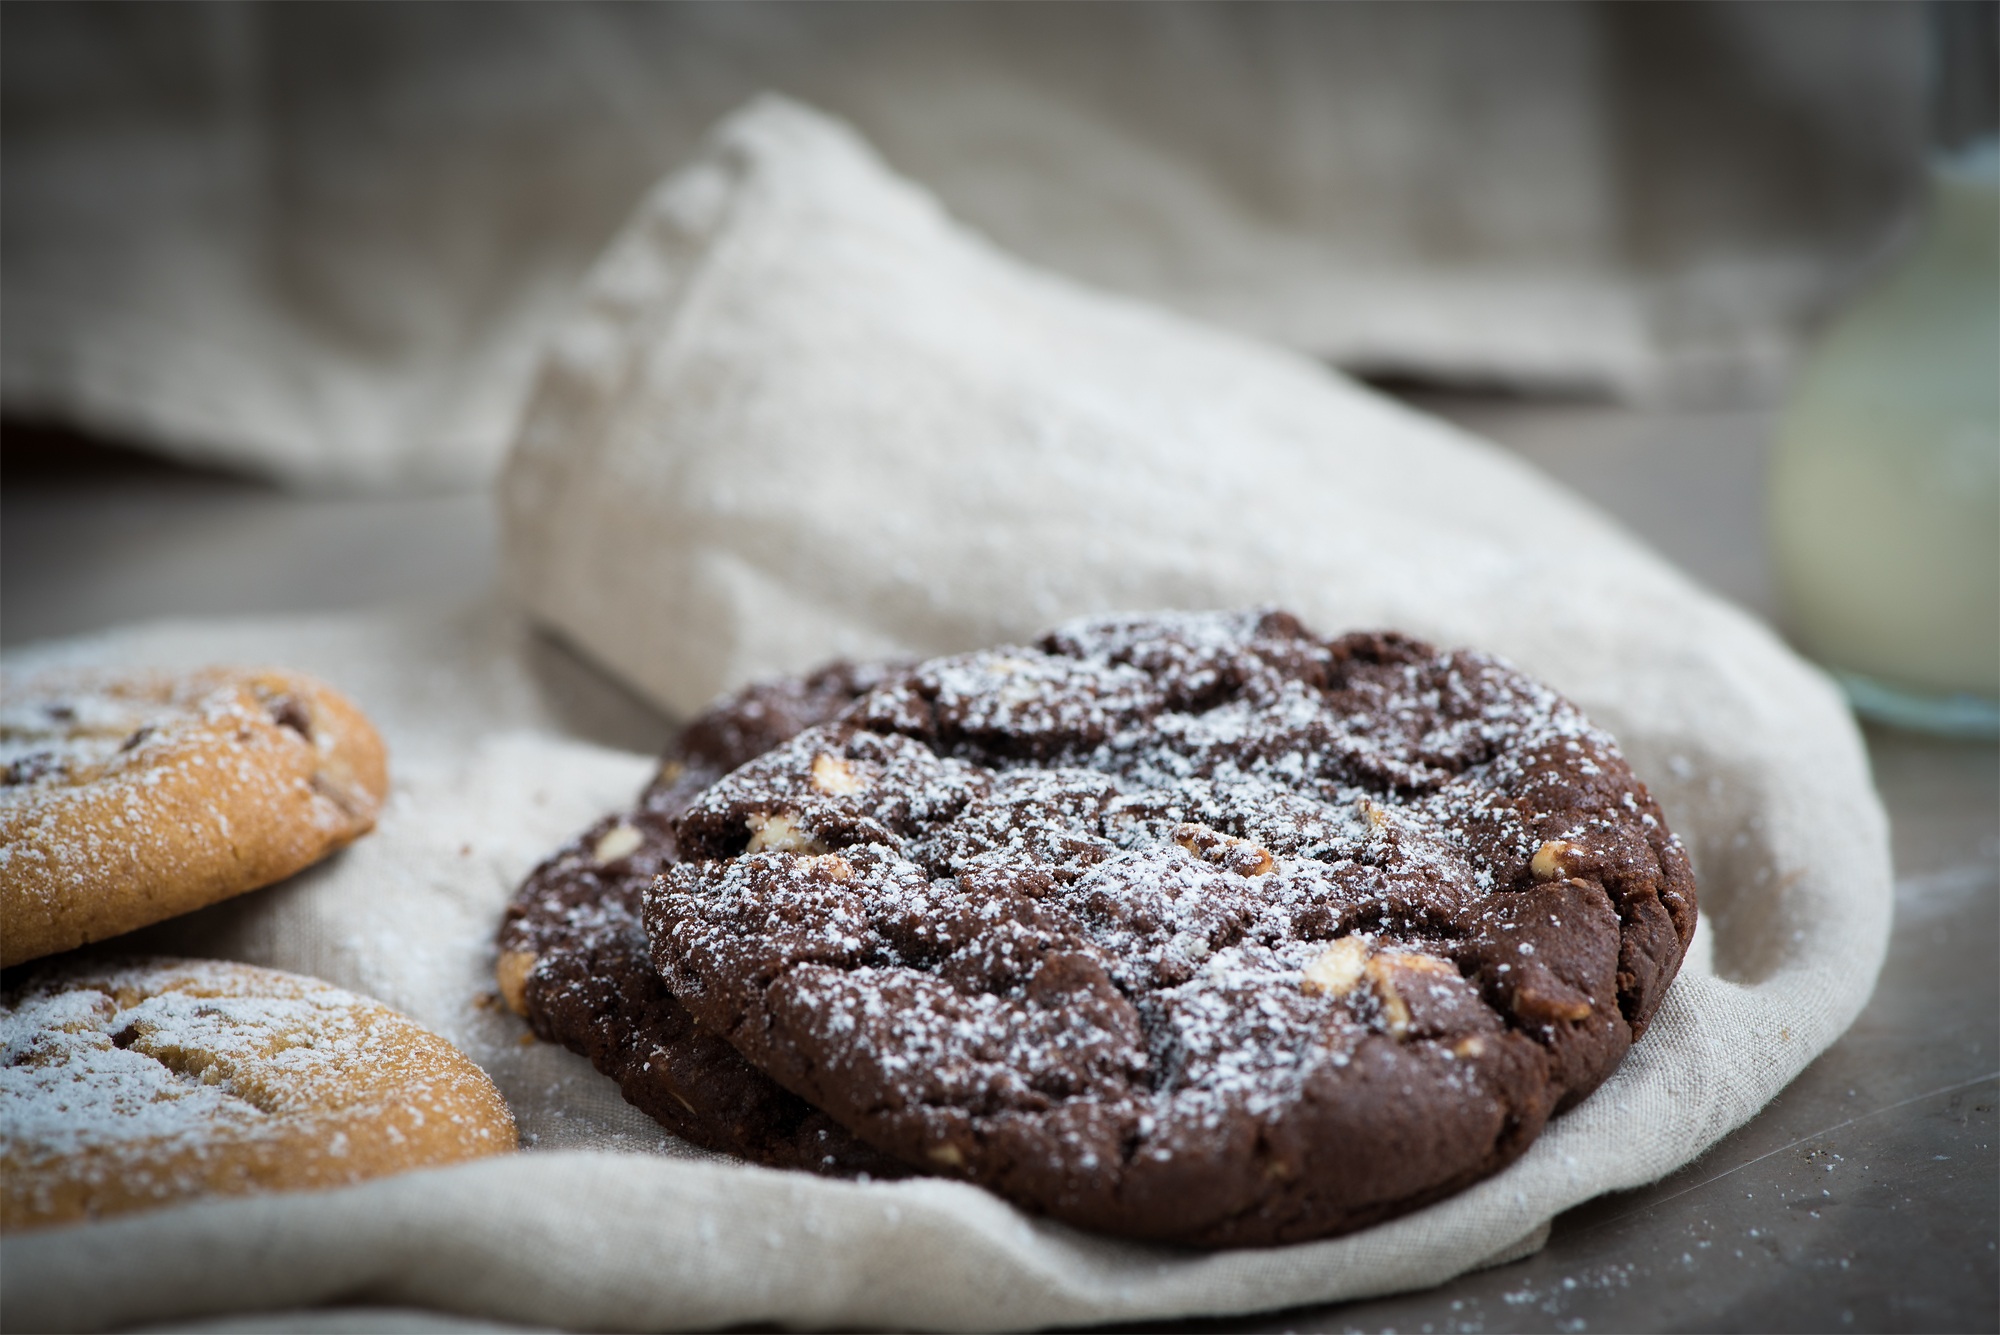
sweet, dish, meal, food, produce, breakfast, chocolate, baking, cookie, close, dessert, eat, cuisine, delicious, bakery, calories, even baked, pastries, icing sugar, nutrition, food photography, frisch, edible, sweetness, treat, baked goods, flavor, small cakes, nibble, baked food, fine pastry, chocolate chip cookies, chocolate cookie, dark cookie, schokocookie, snack food, cookies and crackers